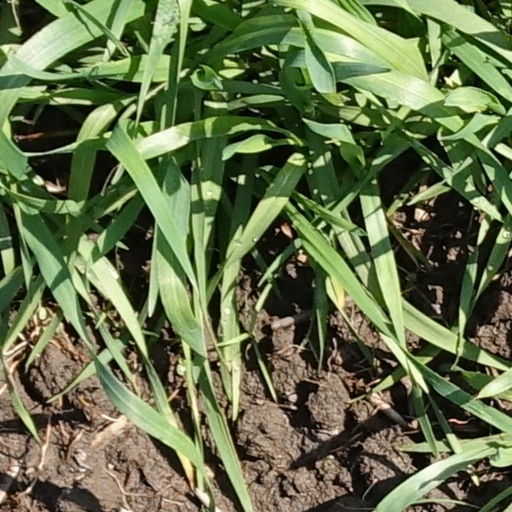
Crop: wheat